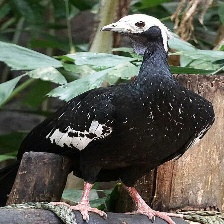
Species: BLUE THROATED PIPING GUAN
Scientific name: PIPILE CUMANENSIS